Mansoor Ali Khan Pataudi

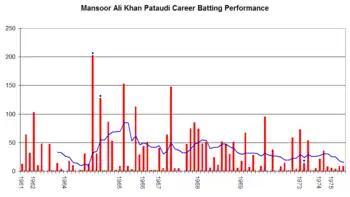
Mansoor Ali Khan Pataudi's career performance graph.

Pataudi Jr., as Mansoor came to be known during his cricket career, was a right-handed batsman and a right-arm medium pace bowler. He was a schoolboy batting prodigy at Winchester, relying on his keen eyes to punish the bowling. He captained the school team in 1959, scoring 1,068 runs that season, beating the school record set in 1919 by Douglas Jardine. He also won the public schools rackets championship, with partner Christopher Snell.